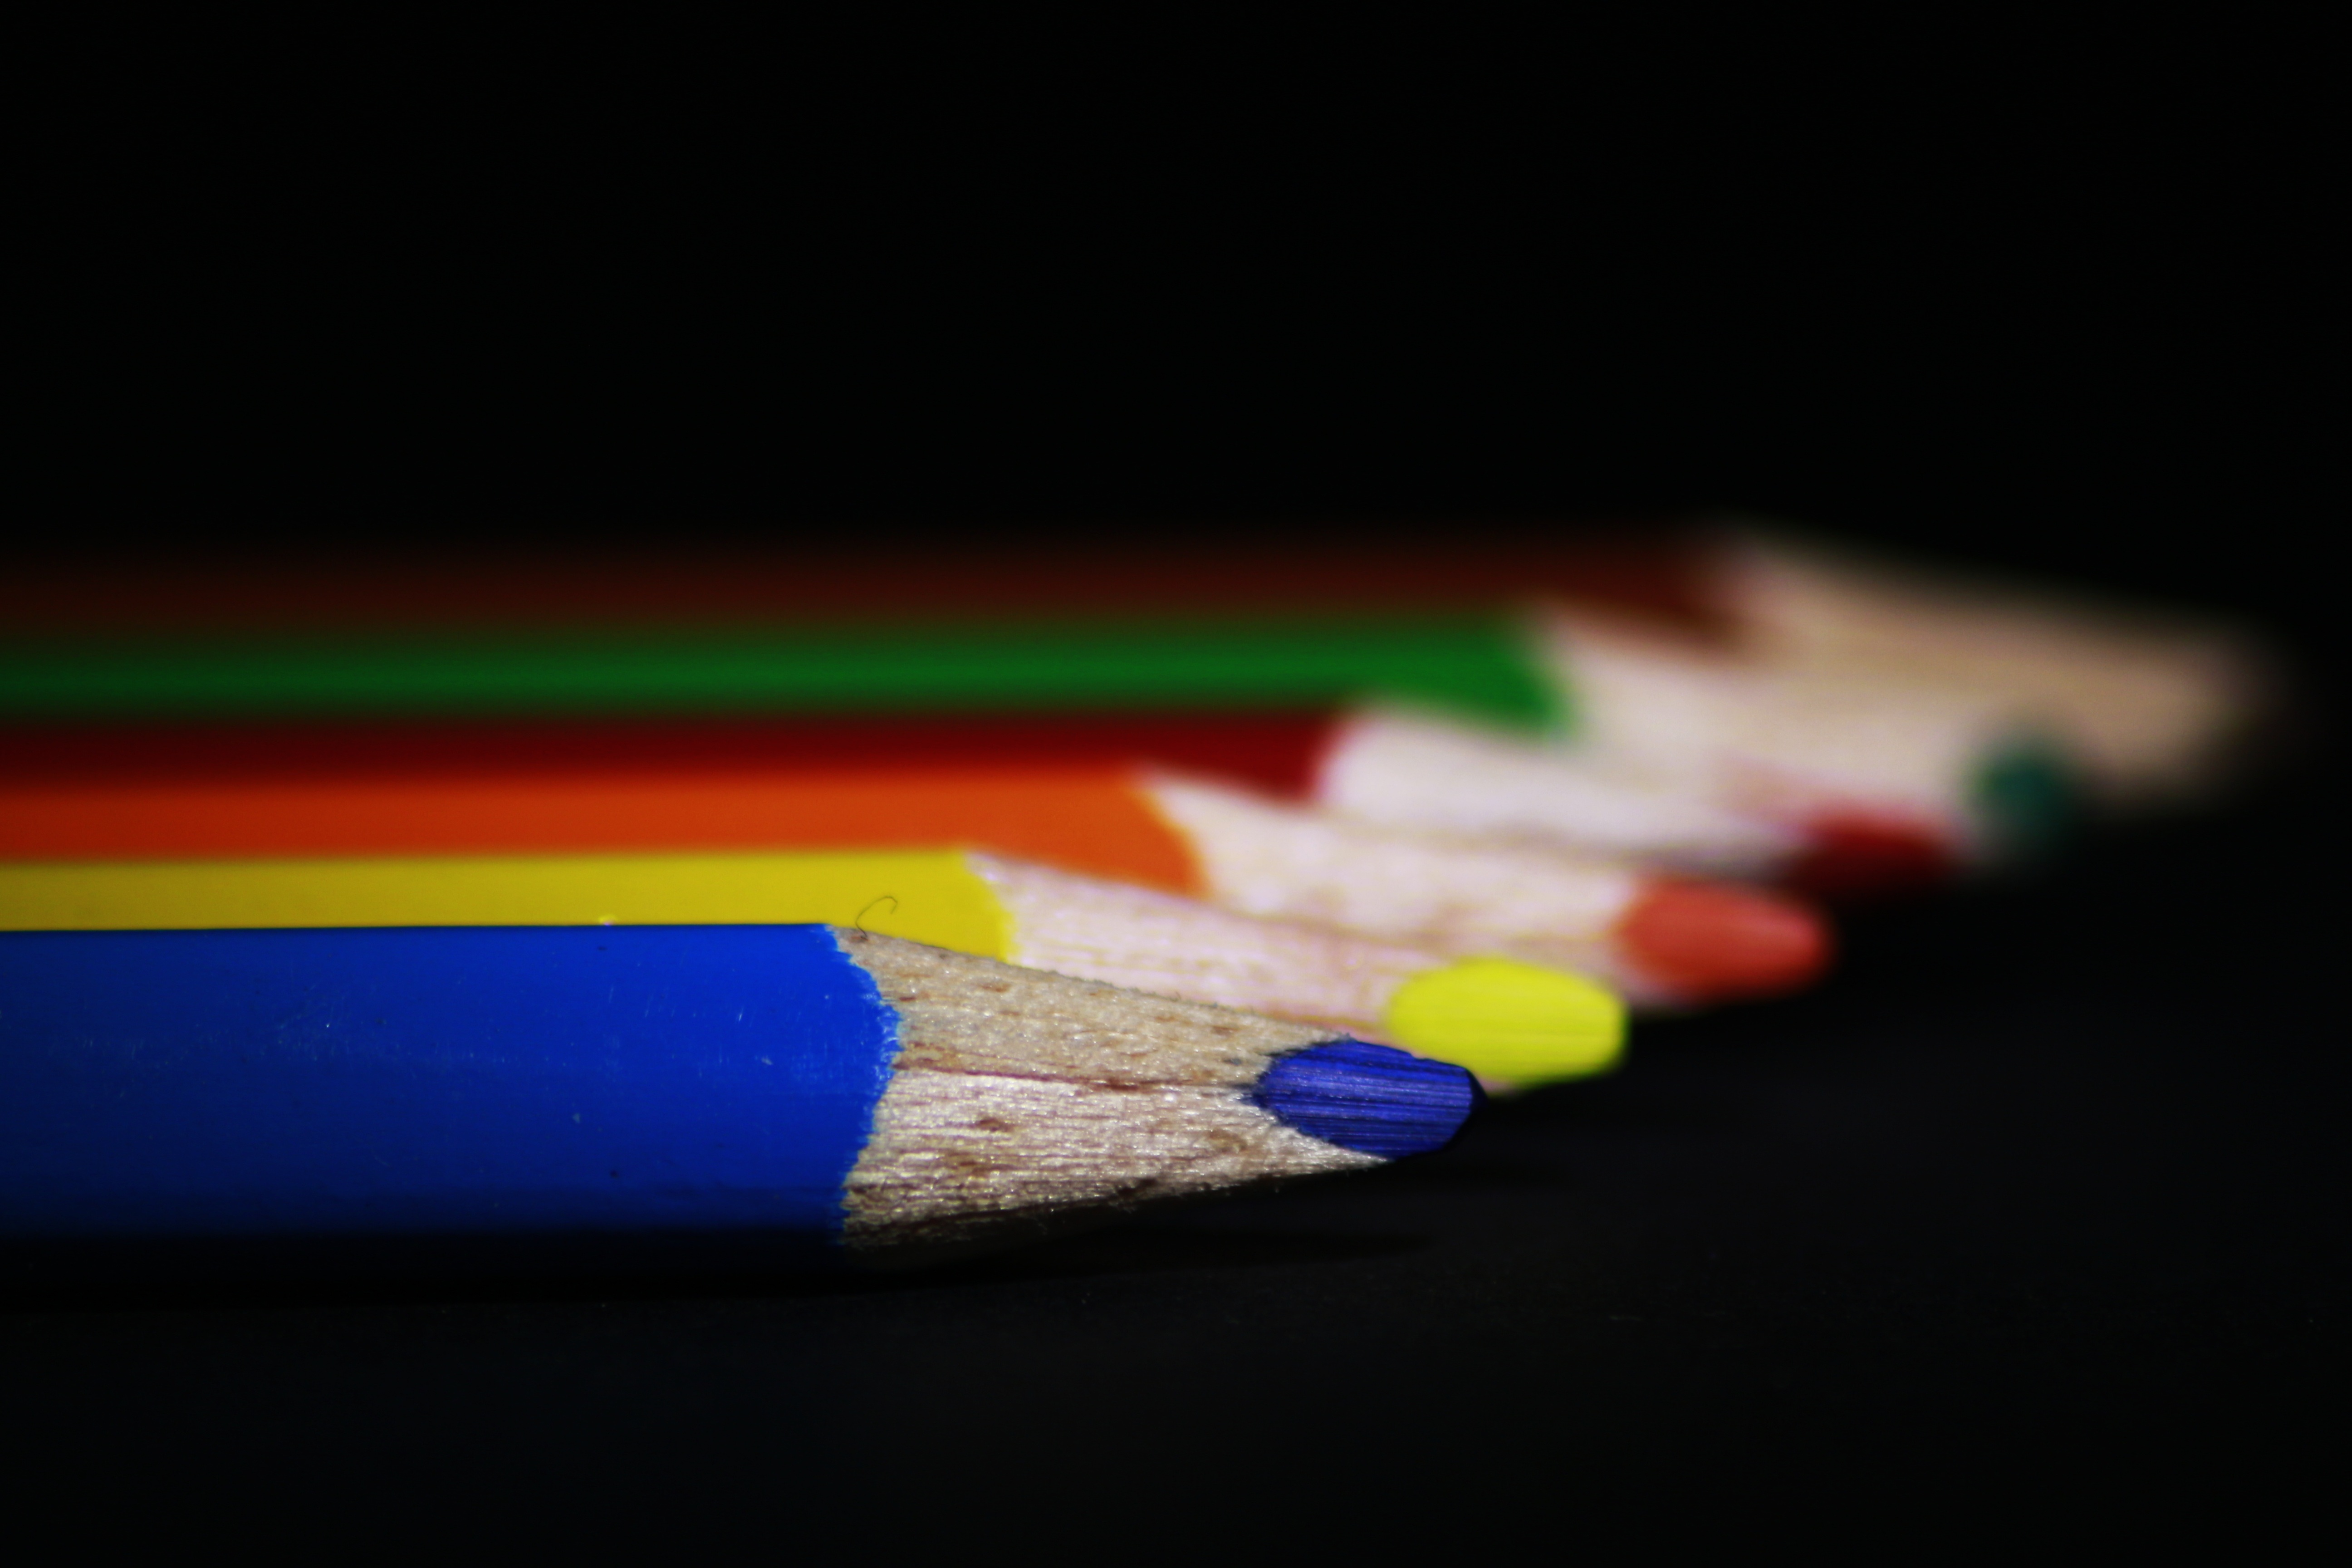
pencil, red, color, macro, paint, colorful, close, pens, school, draw, games, colored pencils, wooden pegs, indoor games and sports, cue stick, color series